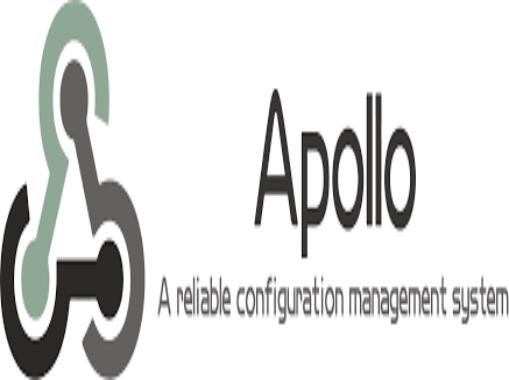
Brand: apollo
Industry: Others